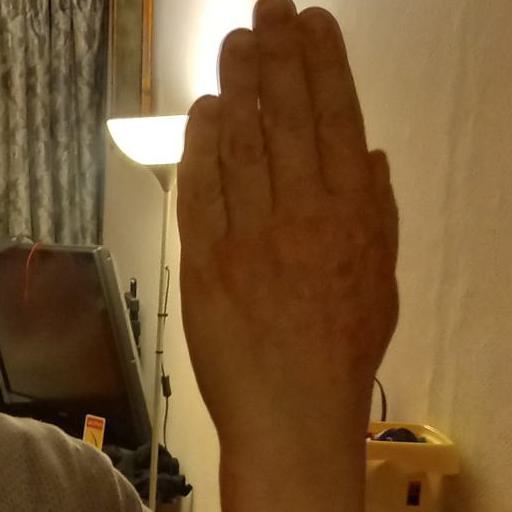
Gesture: stop_inverted